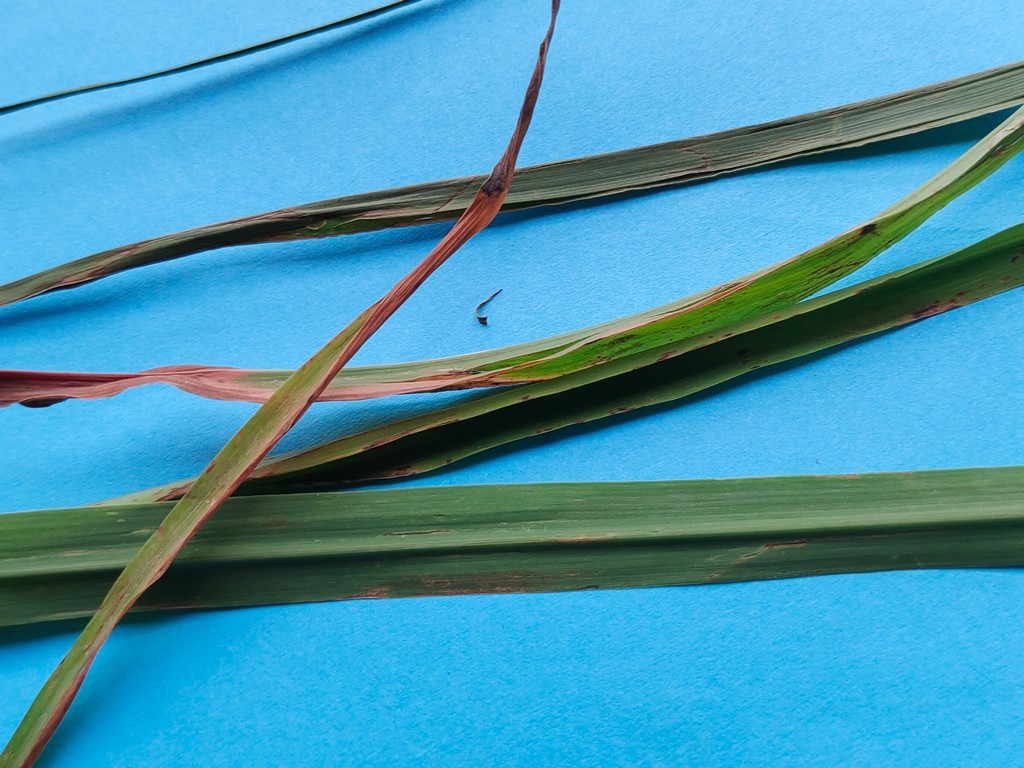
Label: Unhealthy